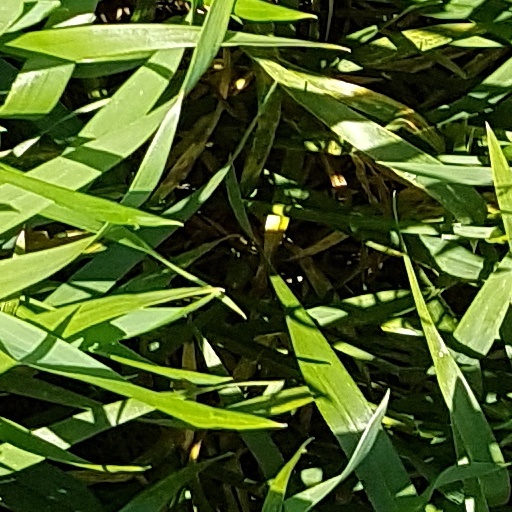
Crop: wheat